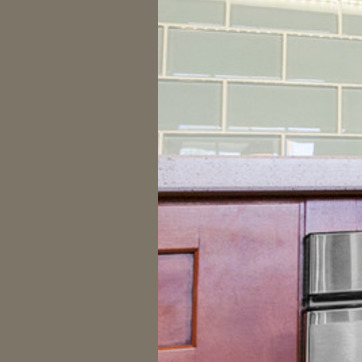
Material: polishedstone